The Dark Eye: Book of Heroes

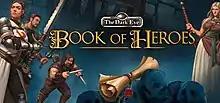

The Dark Eye: Book of Heroes is a role-playing video game developed by Finnish studio Random Potion and published by Wild River Games for Microsoft Windows. It is set in the world of The Dark Eye by Ulisses Spiele. The game was released on 9 June 2020, and received mostly average to negative reviews, though it was said to be quite an accurate representation of the tabletop role-playing experience of "The Dark Eye".